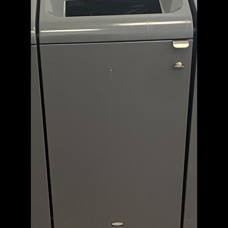
Label: trash